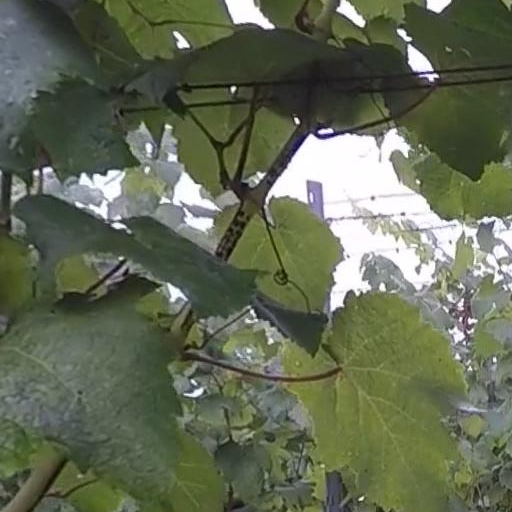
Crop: grape